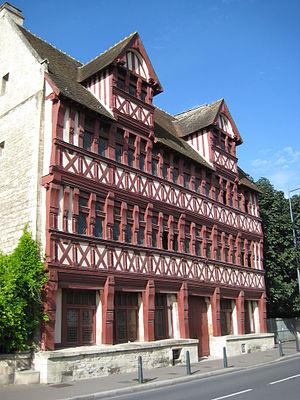
Maison des Quatrans – Façade sur la rue de Geôle.
Le centre-ville ancien, ou Centre ancien est l'un des vingt quartiers de Caen. Il se situe au nord ouest de la ville.
Cet article recense les monuments historiques français classés en 1953.
Caen est une commune française du Nord-Ouest de la France en Normandie. Préfecture du département du Calvados, elle était jusqu'au 1ᵉʳ janvier 2016 le chef-lieu de l'ancienne région Basse-Normandie. Depuis 2016, elle est le siège du conseil régional de Normandie et donc la capitale politique de la région tandis que Rouen avec le siège de la préfecture est la capitale administrative. La Normandie présente donc, à l'instar de la Bourgogne - Franche-Comté, la particularité de posséder une gouvernance « bicéphale ».
La maison des Quatrans est une maison à colombages construite dans les années 1460 dans le centre-ville ancien de Caen. La totalité de l'ancien hôtel des Quatrans fait l’objet d’un classement au titre des monuments historiques depuis le 24 juillet 1953. La maison tire son nom d'une confusion avec un autre hôtel, dit manoir du Four Quatrans, ayant appartenu à la famille des Quatrans, tabellions du roi à Caen, et qui se situaient légèrement plus au nord.